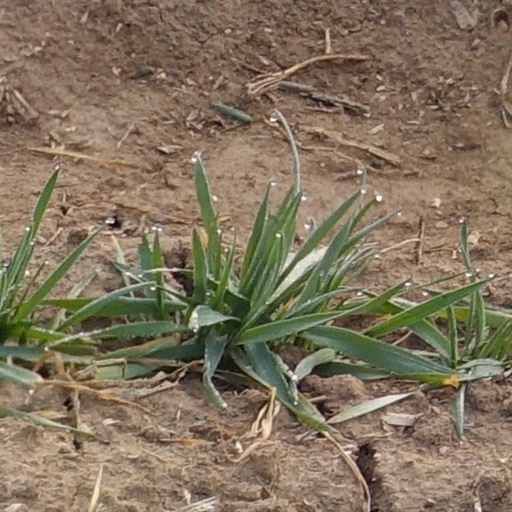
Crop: wheat